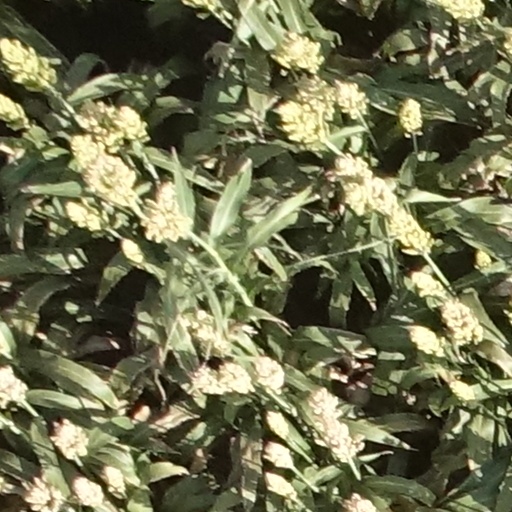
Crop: sorghum